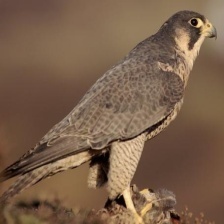
Species: PEREGRINE FALCON
Scientific name: FALCO PEREGRINUS